Ernst Herman van Rappard

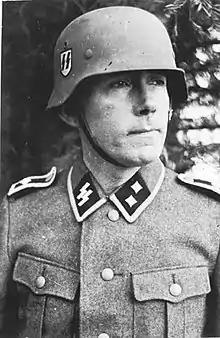
Van Rappard (1944-'45)

Ernst Herman Ridder van Rappard (30 October 1899 – 11 January 1953) was a Dutch Nazi and anti-Semite. After leading his own failed Nazi movement van Rappard enlisted in the Schutzstaffel and saw active service in the Second World War.